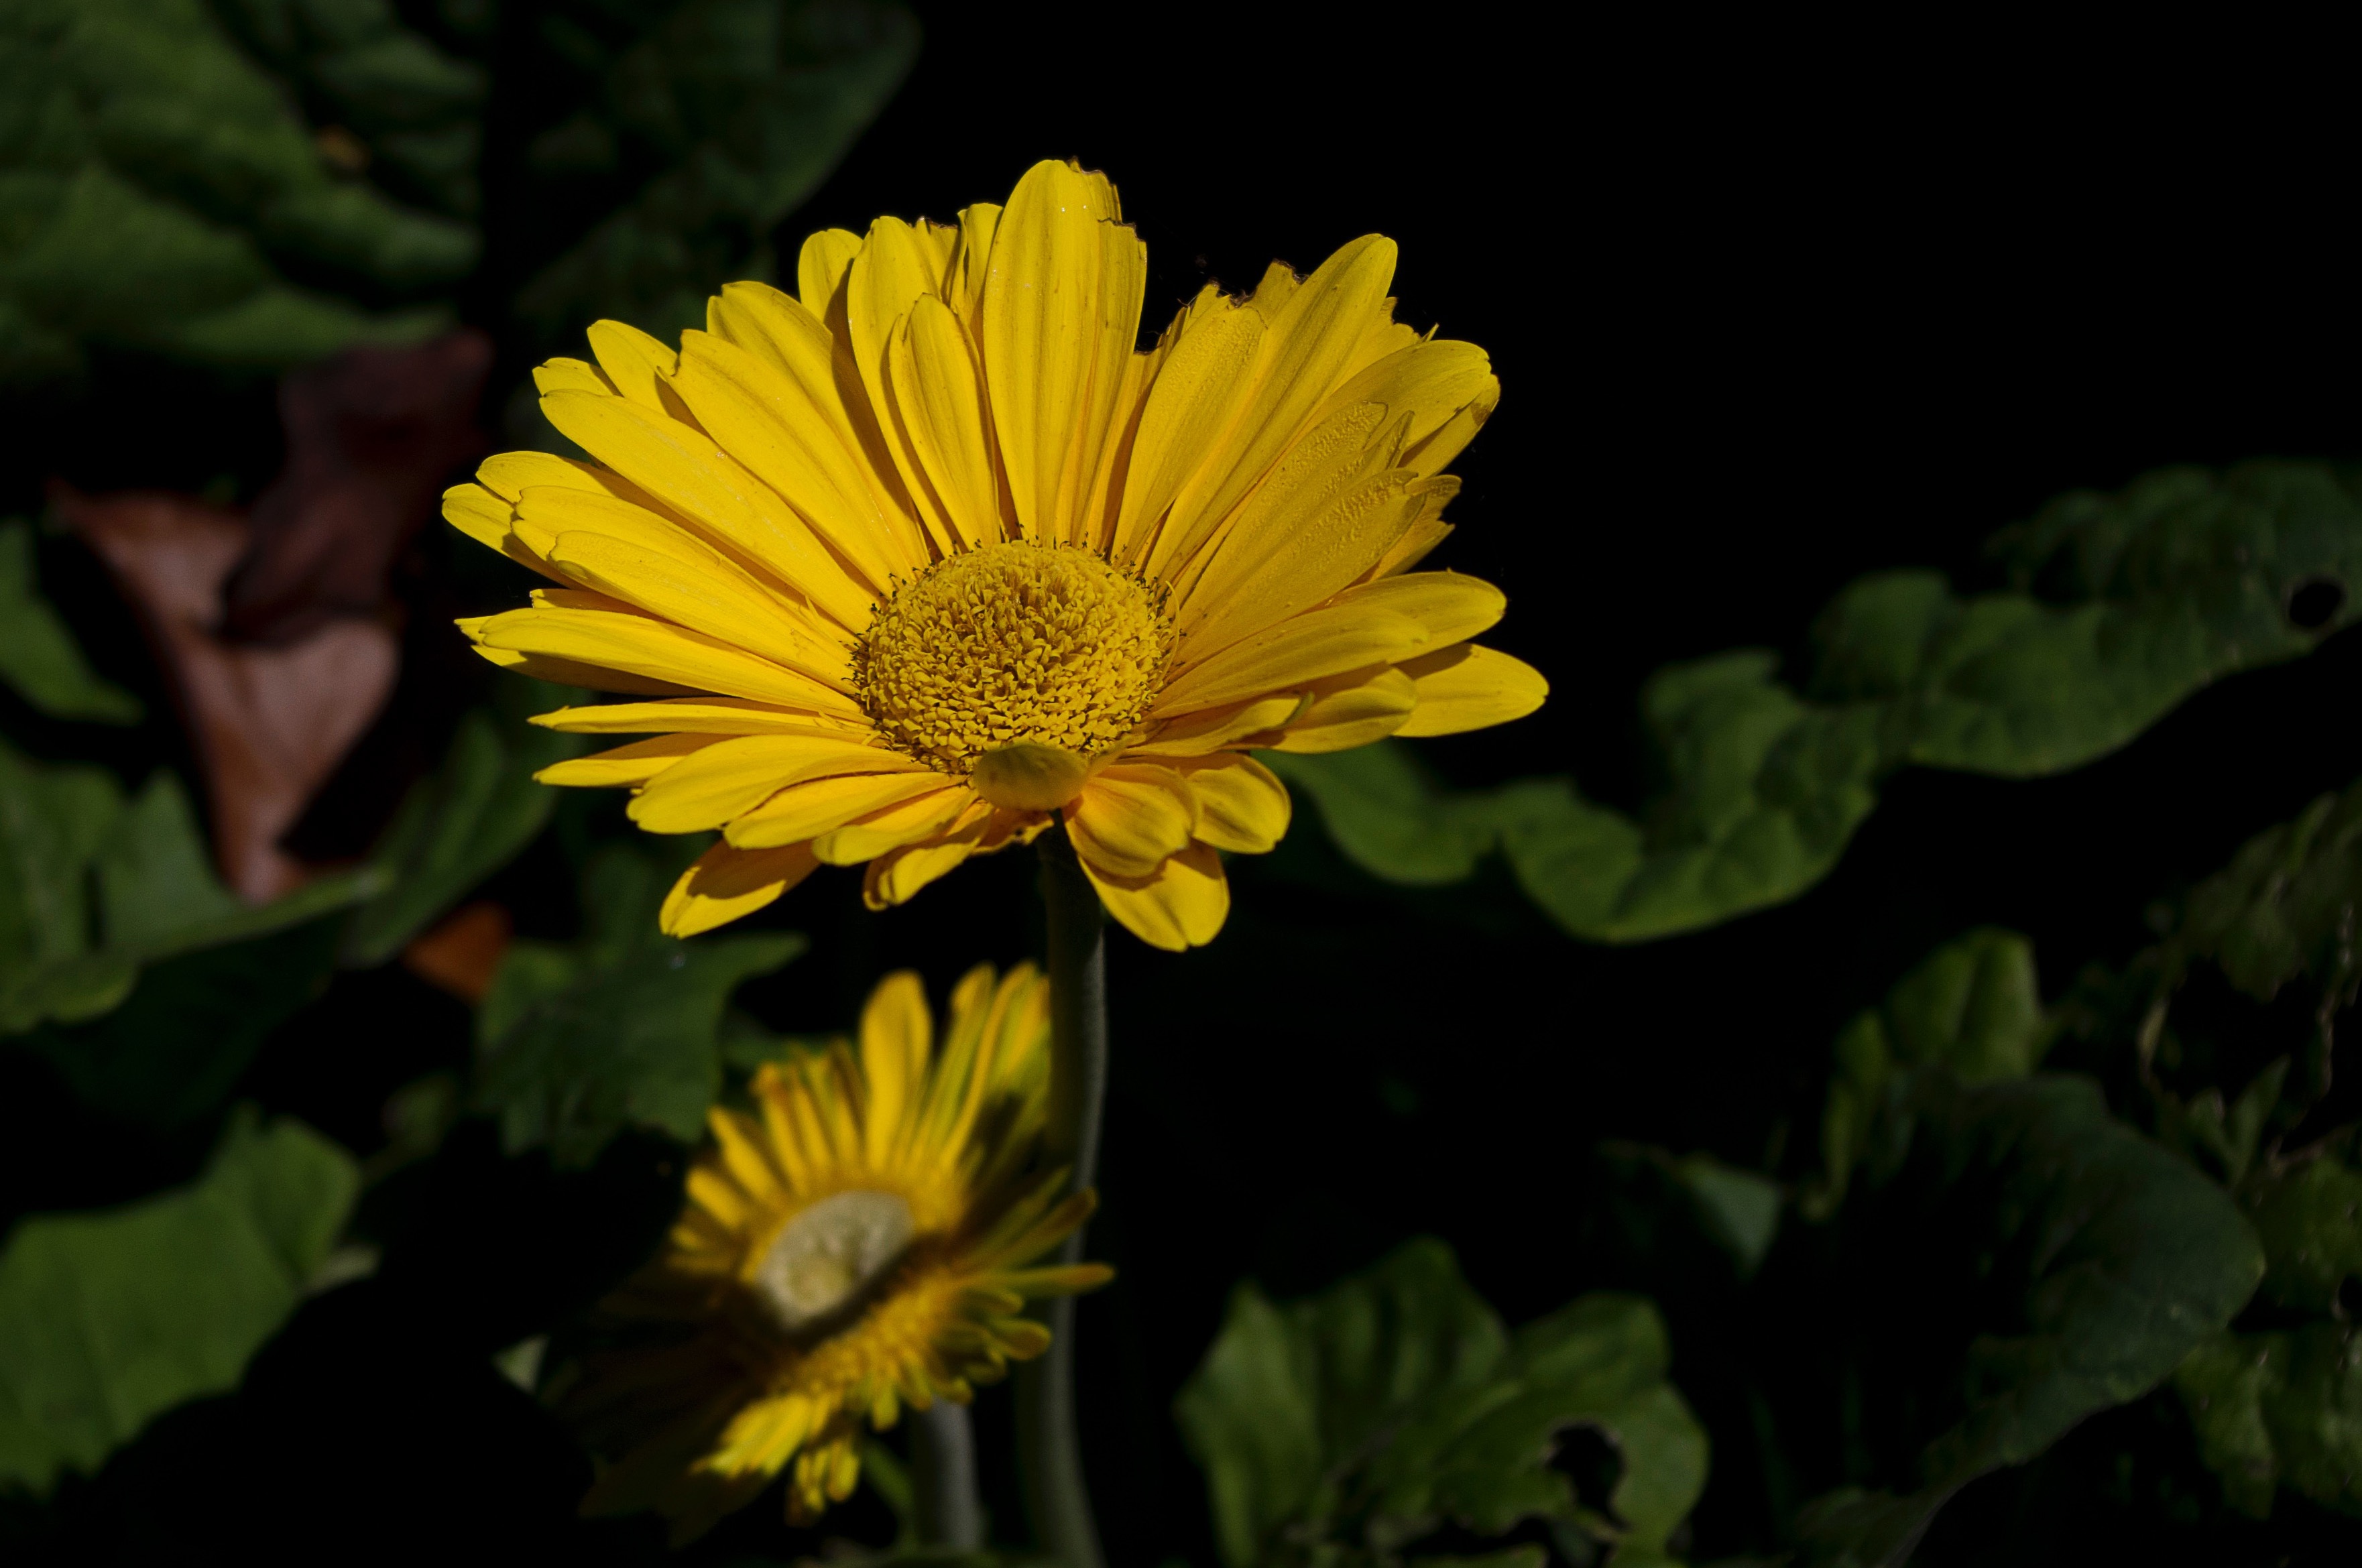
nature, plant, flower, petal, summer, floral, daisy, macro, botany, yellow, flora, wildflower, bright, vibrant, macro photography, flowering plant, daisy family, annual plant, plant stem, land plant, chrysanths